Chyna

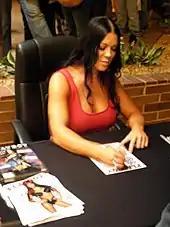
Chyna autographing her "Playboy" issue in 2007

Laurer modeled nude for "Playboy" in the November 2000 issue. In 2002, following her departure from the WWF, she appeared in a second nude pictorial. She also filmed a "Playboy" adult documentary, "Joanie Laurer Nude: Wrestling Superstar to Warrior Princess", which followed her on the set.